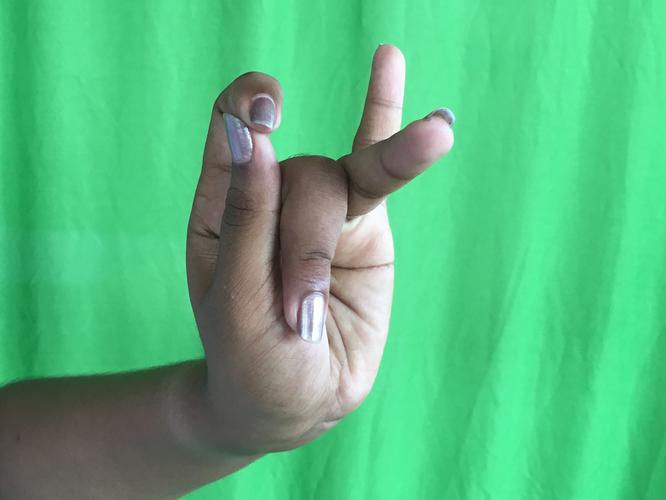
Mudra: Katakamukha_3
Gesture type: single_hand